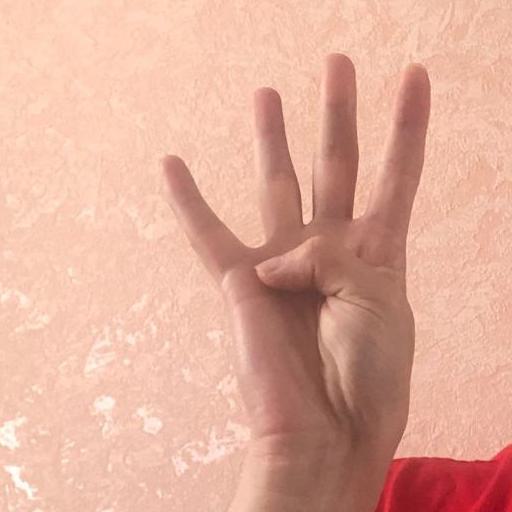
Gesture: four